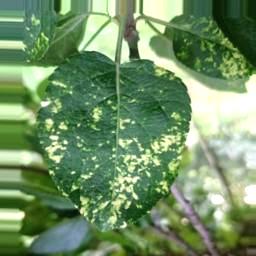
Label: Apple_Mosaic